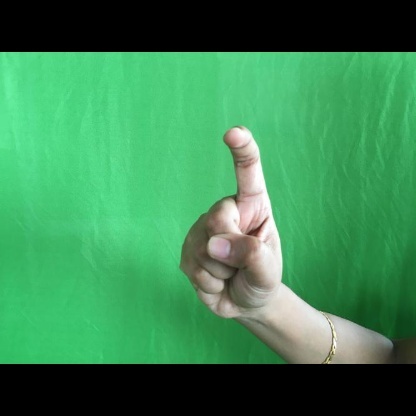
Mudra: Tamarachudam